Battle of Newburn

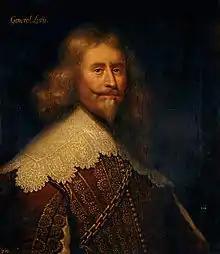
The Scottish commander, Alexander Leslie

Since Conway had insufficient men to adequately hold Newcastle and provide a large enough field army to confront Leslie, he left the town with a skeleton garrison and positioned most of his troops near Hexham, gambling on the Scots crossing the River Tyne there. By 27 August, the Scots were approaching Newcastle; supplying such a large army meant Leslie either had to capture it, or retreat. Given the strong defences north of the river, he decided to cross the Tyne at Newburn, then a small village six miles outside Newcastle, which would allow him to attack its weaker, southern side.